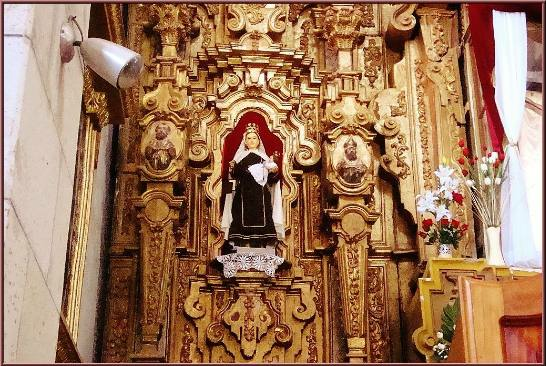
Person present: No